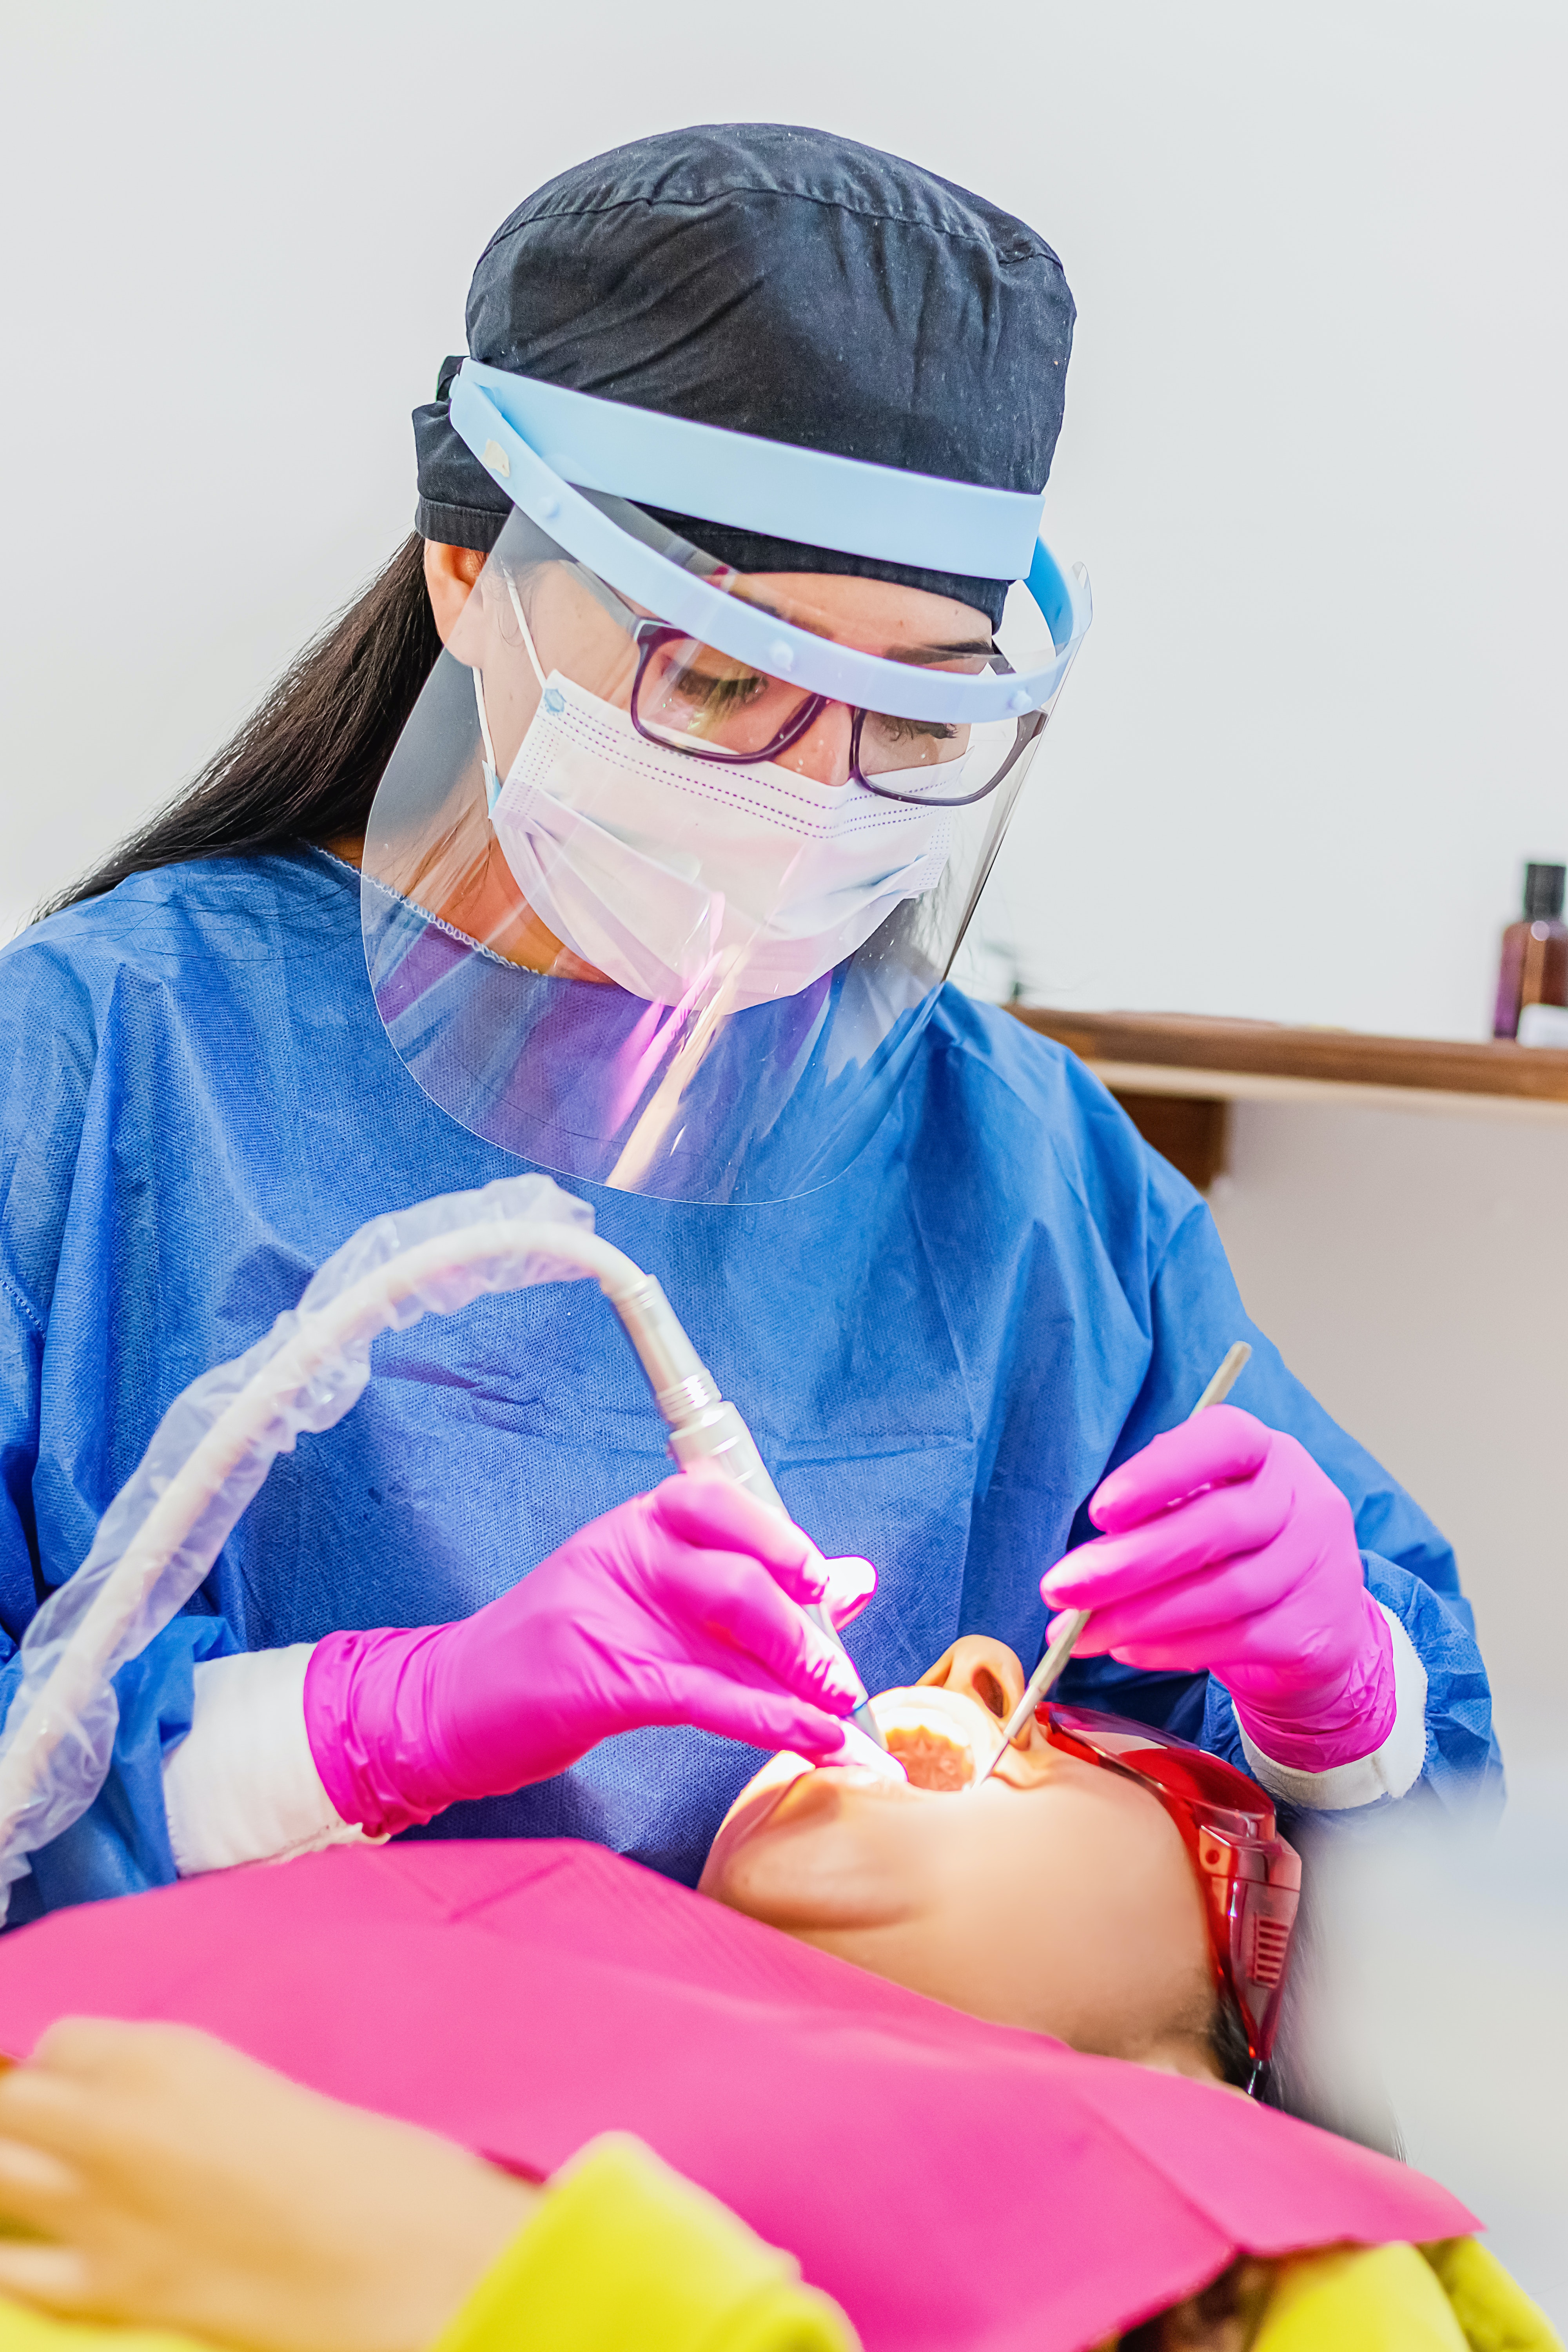
doctor, glove, safety glove, gesture, yellow, Medical procedure, medical, service, smile, personal protective equipment, electric blue, Health care provider, medical glove, event, eyewear, magenta, elbow, thumb, scrubs, wrist, child, clinic, sports gear, costume, sitting, knee, room, surgeon, medical equipment, health care, medical assistant, fun, shelf